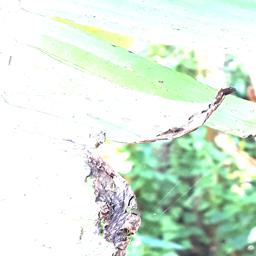
Label: POTASSIUM DEFICIENCY